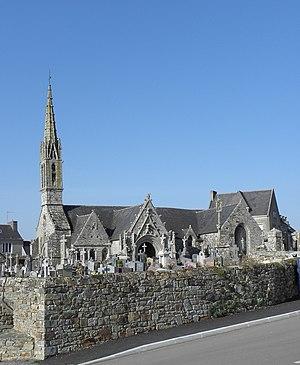
Église Saint-Nicaise à Saint-Nic (29).
Saint-Nic [sɛ̃nik] est une commune du département du Finistère, dans la région Bretagne, en France.
La liste des églises du Finistère recense de la manière la plus complète possible les églises, cathédrales et basiliques situées dans le département français du Finistère.
Cet article recense une partie des monuments historiques du Finistère, en France.